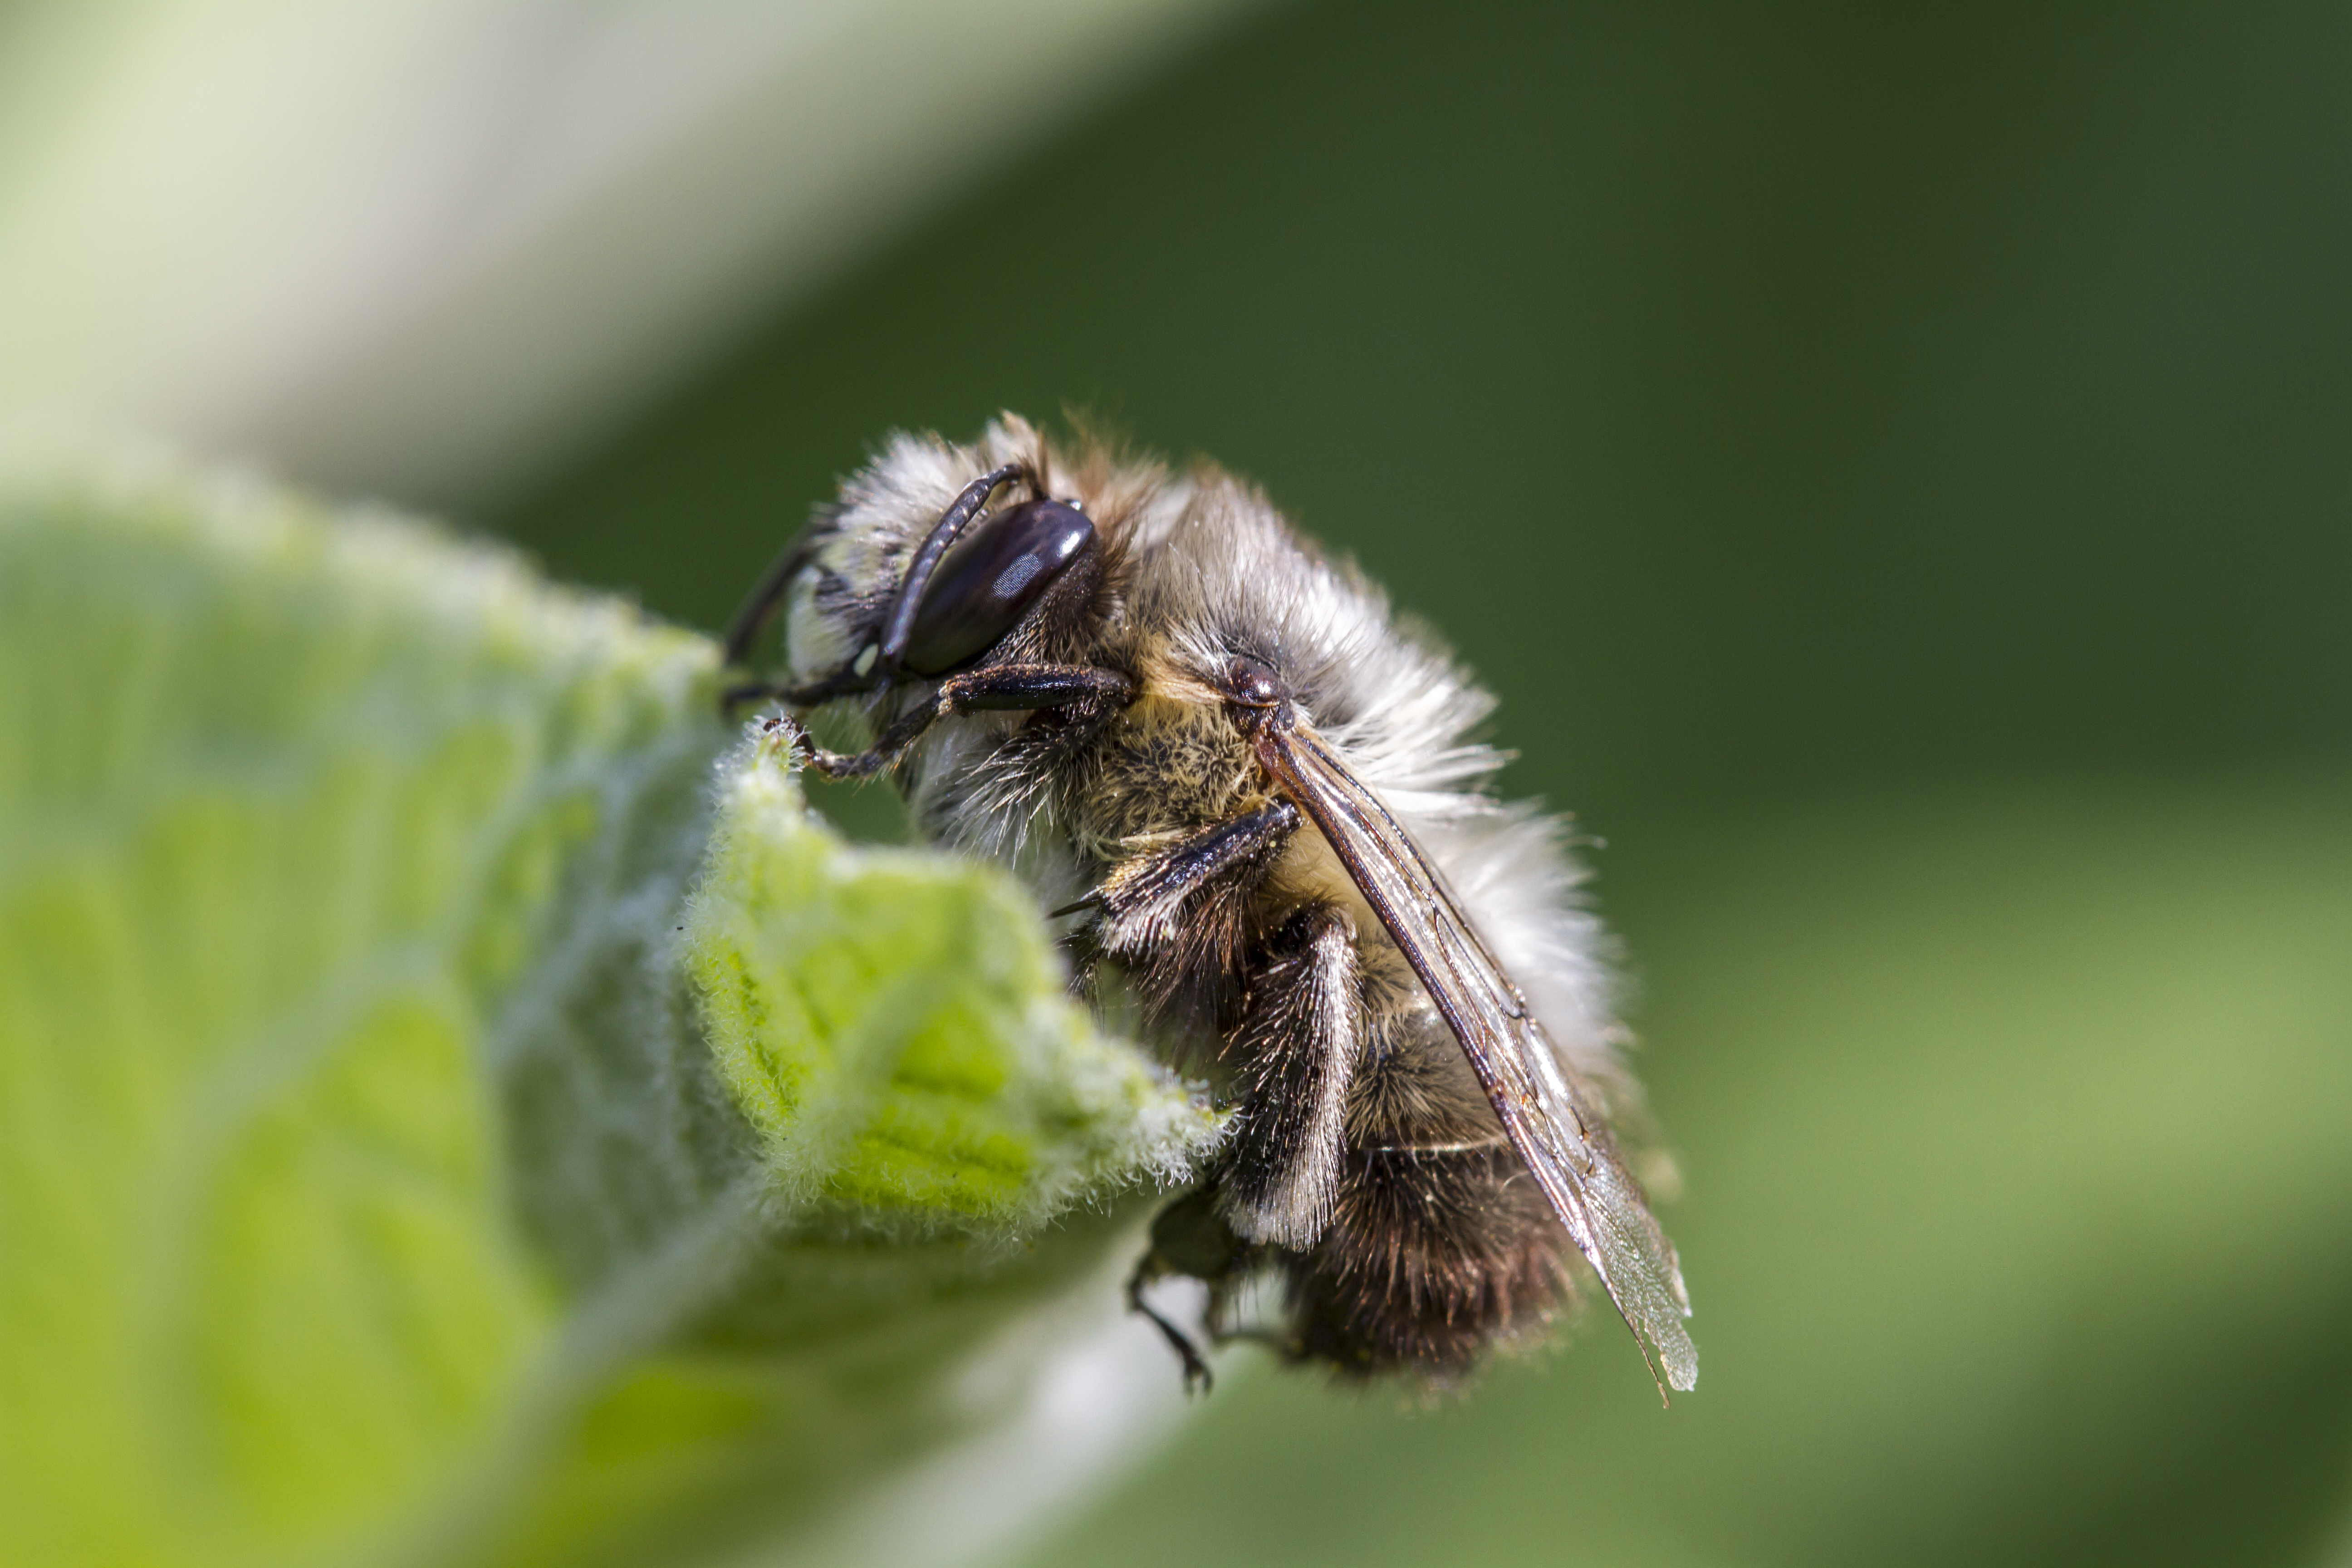
nature, bokeh, photography, flower, fly, pollen, insect, macro, garden, fauna, invertebrate, close up, outdoors, uk, bee, canon7d, dof, bumblebee, nectar, nikkvalentine, peterborough, commoncarderbee, macro photography, arthropod, honey bee, pollinator, plant stem, membrane winged insect